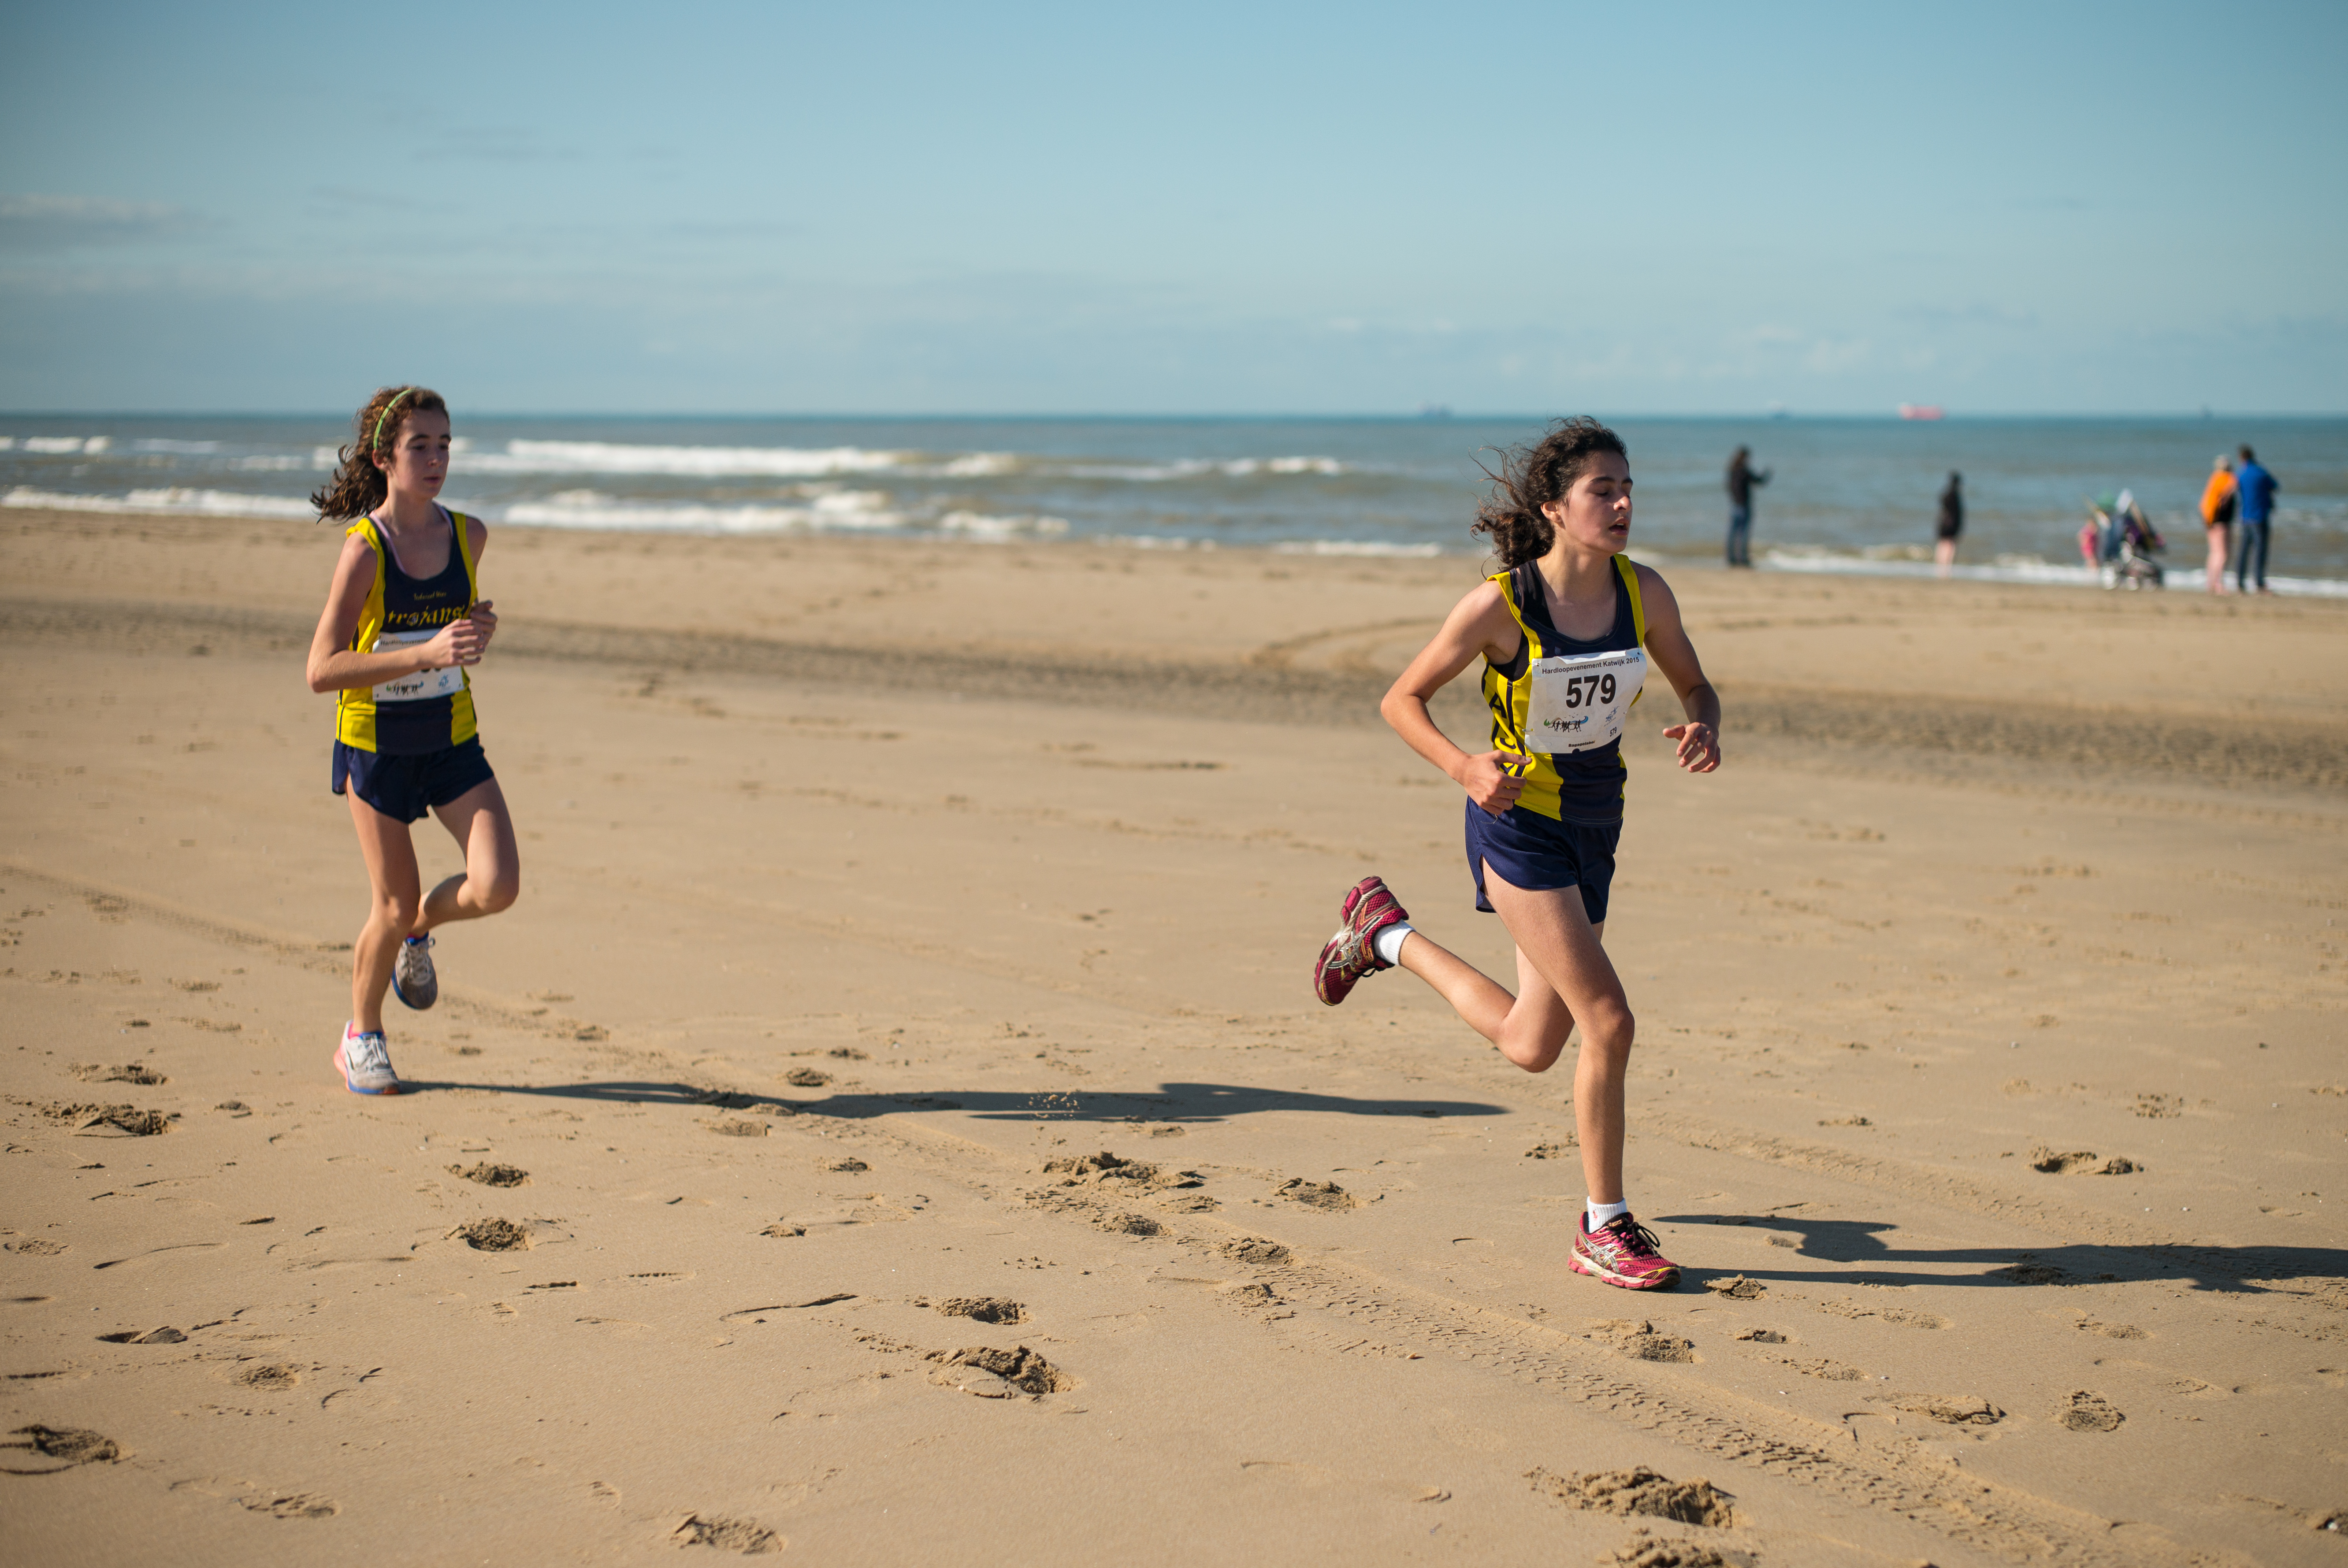
beach, sea, coast, sand, person, running, jogging, body of water, sports, endurance, physical exercise, human action, ultramarathon